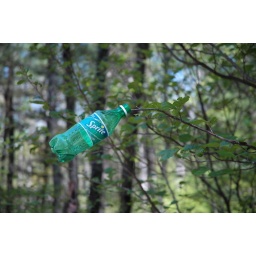
Sprite bottle in tree